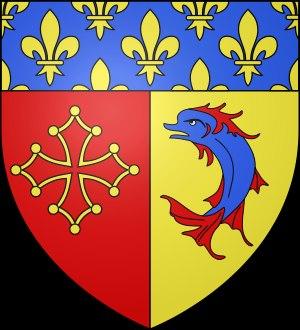
Le blason des Hautes-Alpes rappelle par le dauphin que le département est issu de pays appartenant jadis à la province du Dauphiné devenue française en 1349, d'où le chef semé de fleurs de lys. La croix de Toulouse évoque l'attachement de ce territoire à la culture occitane, car il fut d'abord provençal.